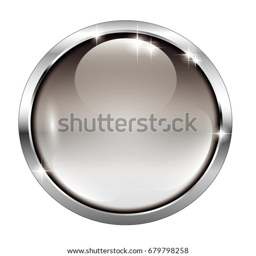
grey blank round background with a silver frame , with space for your text .